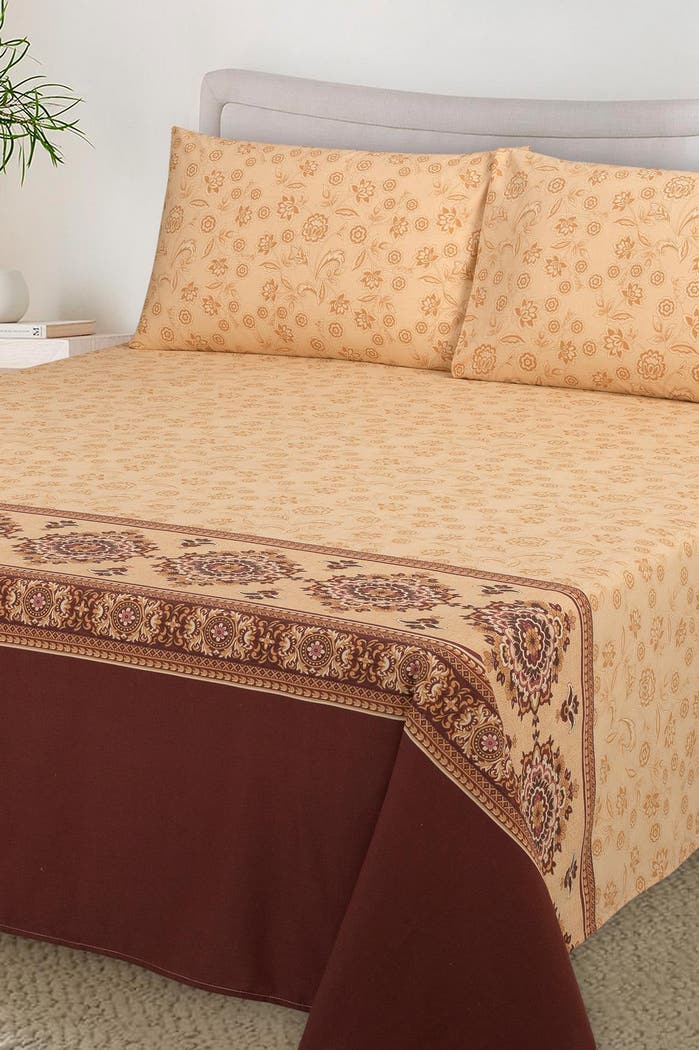
brown multi paisley bedding